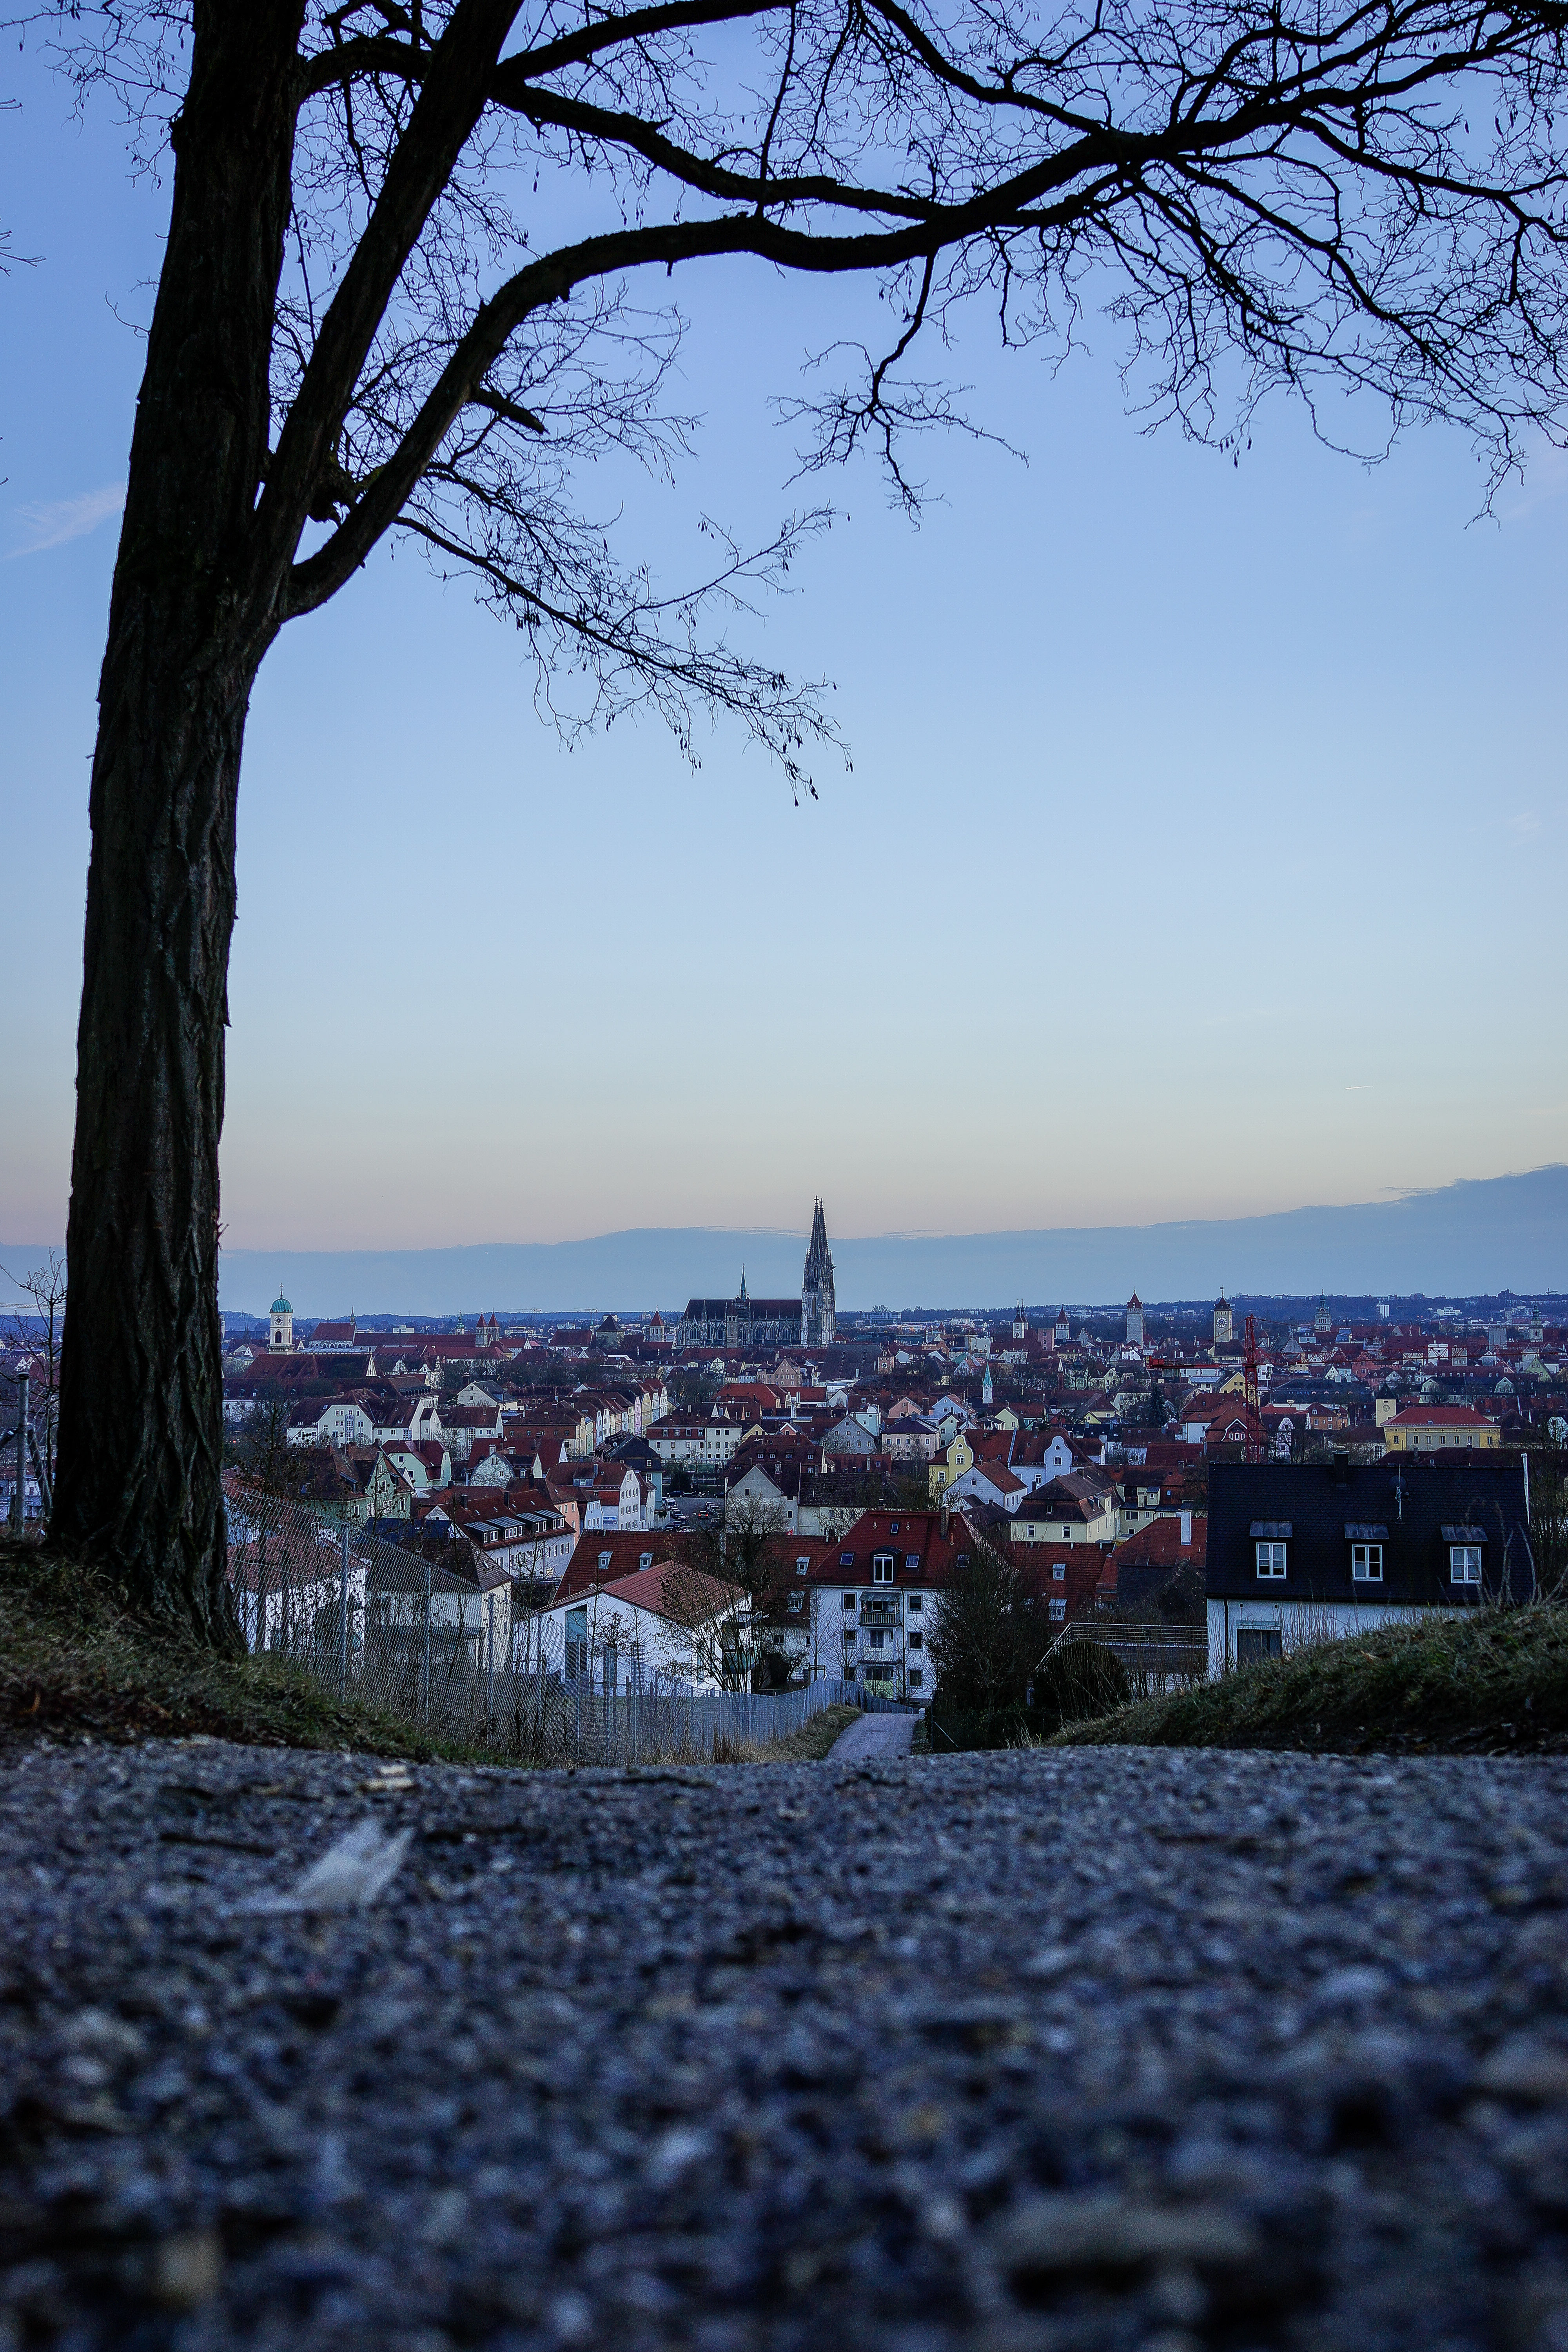
landscape, silhouette, city, urban, historic, colour, cool image, stadt, germany, deutschland, bayern, bavaria, farbe, unesco, dom, i, stadtlandschaft, regensburg, welterbe, weltkulturerbe, ratisbonne, oberpflaz, dachlandschaft